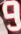
Number: 9